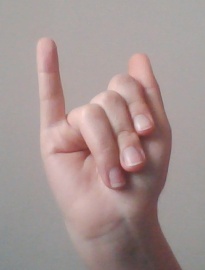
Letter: meem